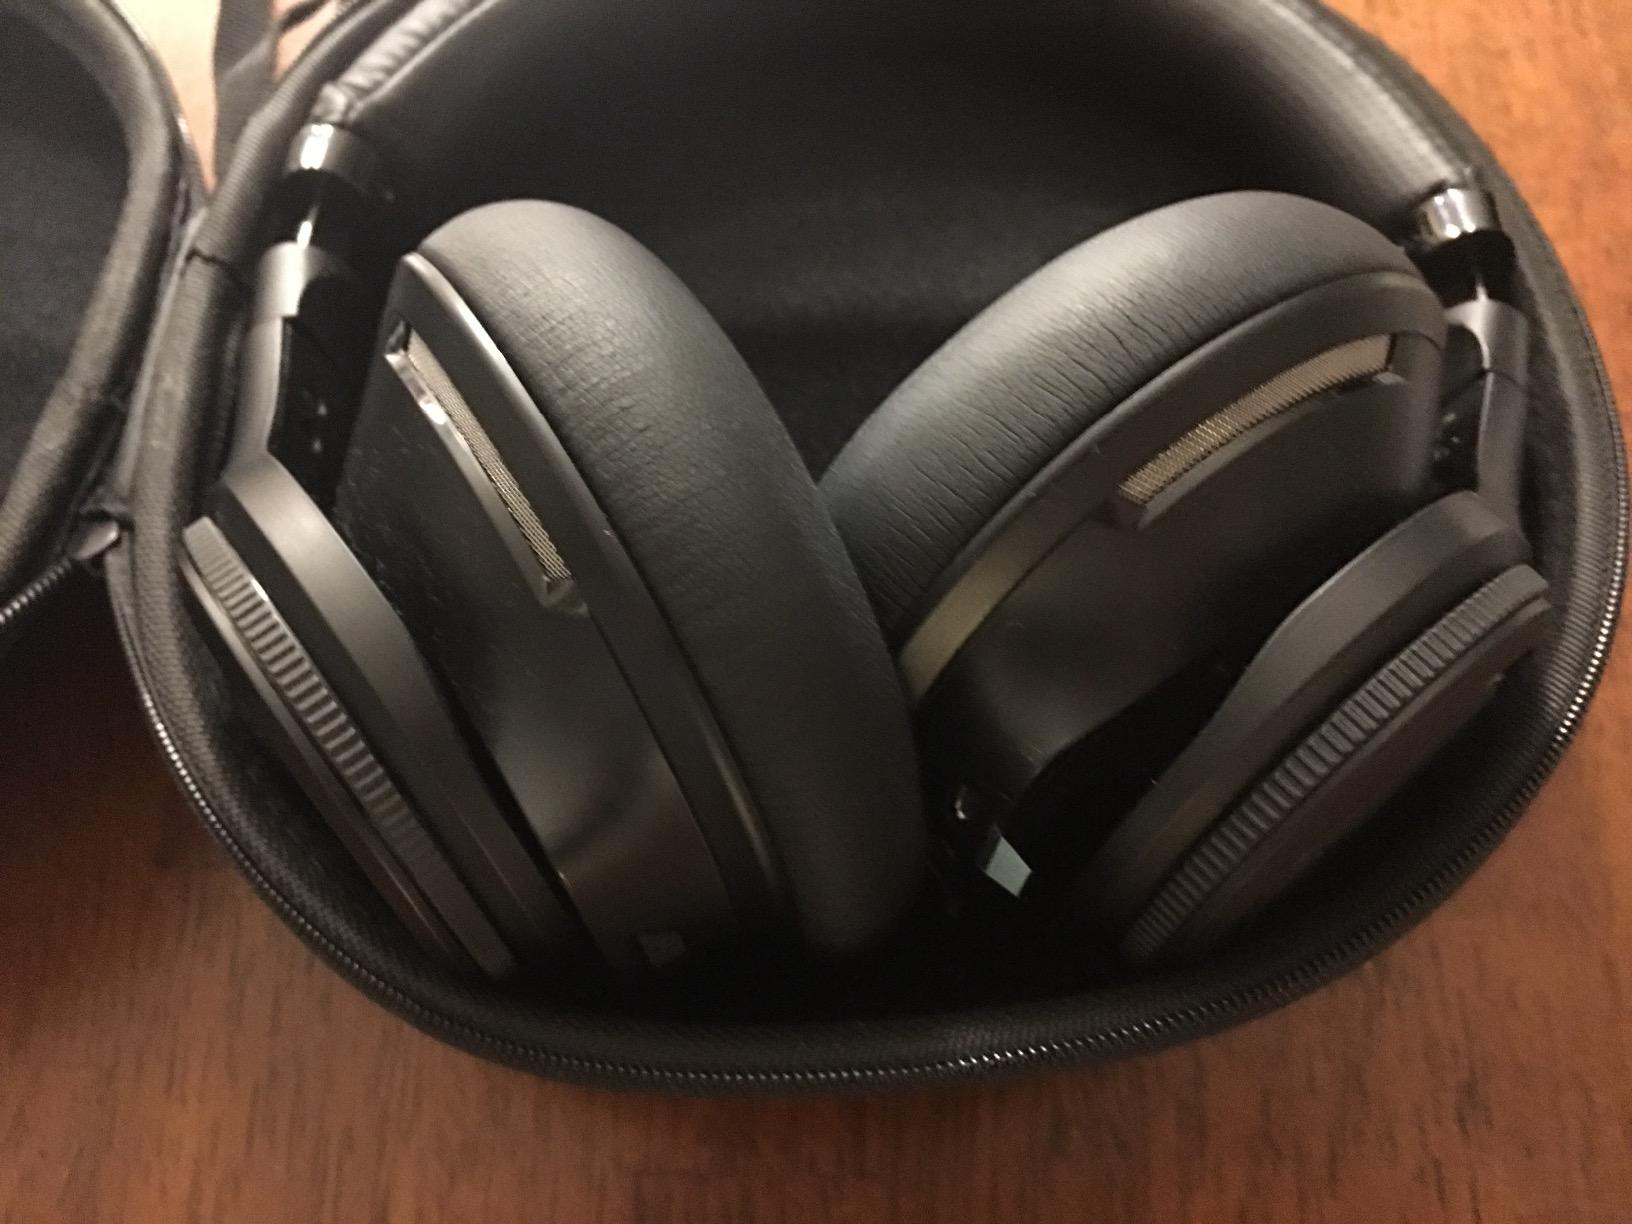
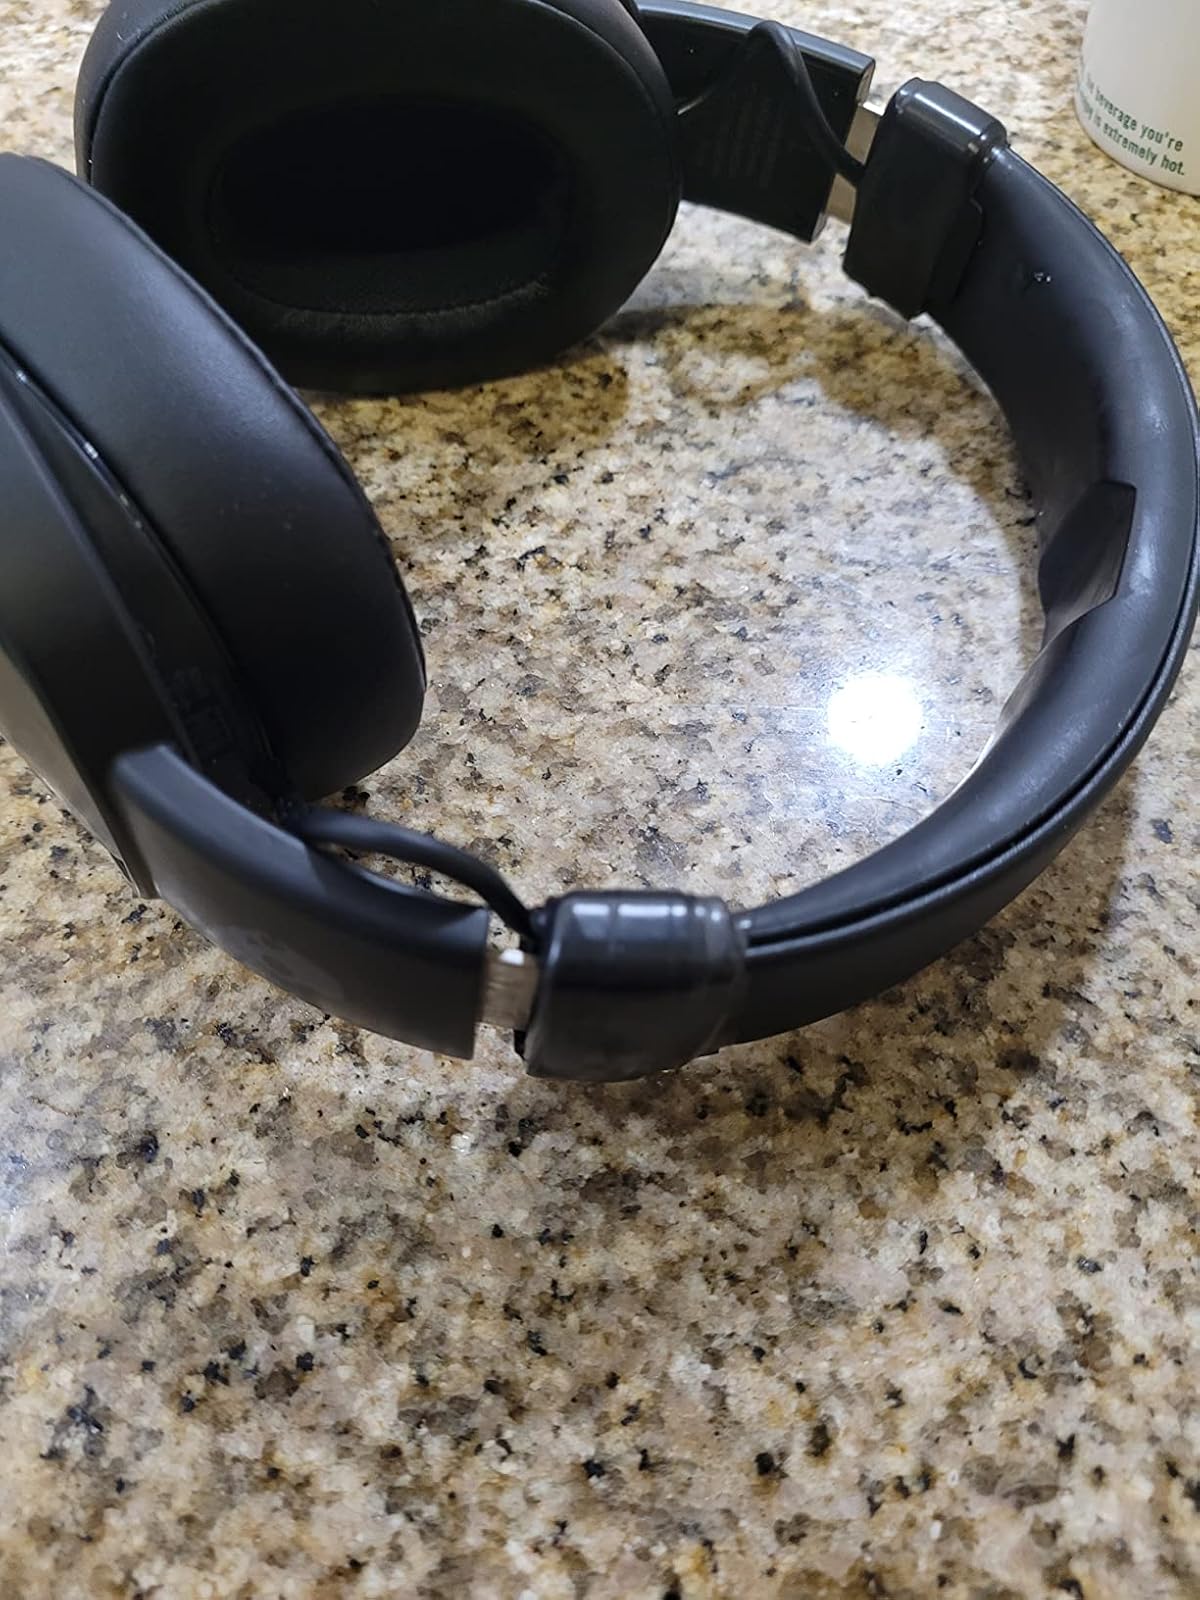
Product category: headphones
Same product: no